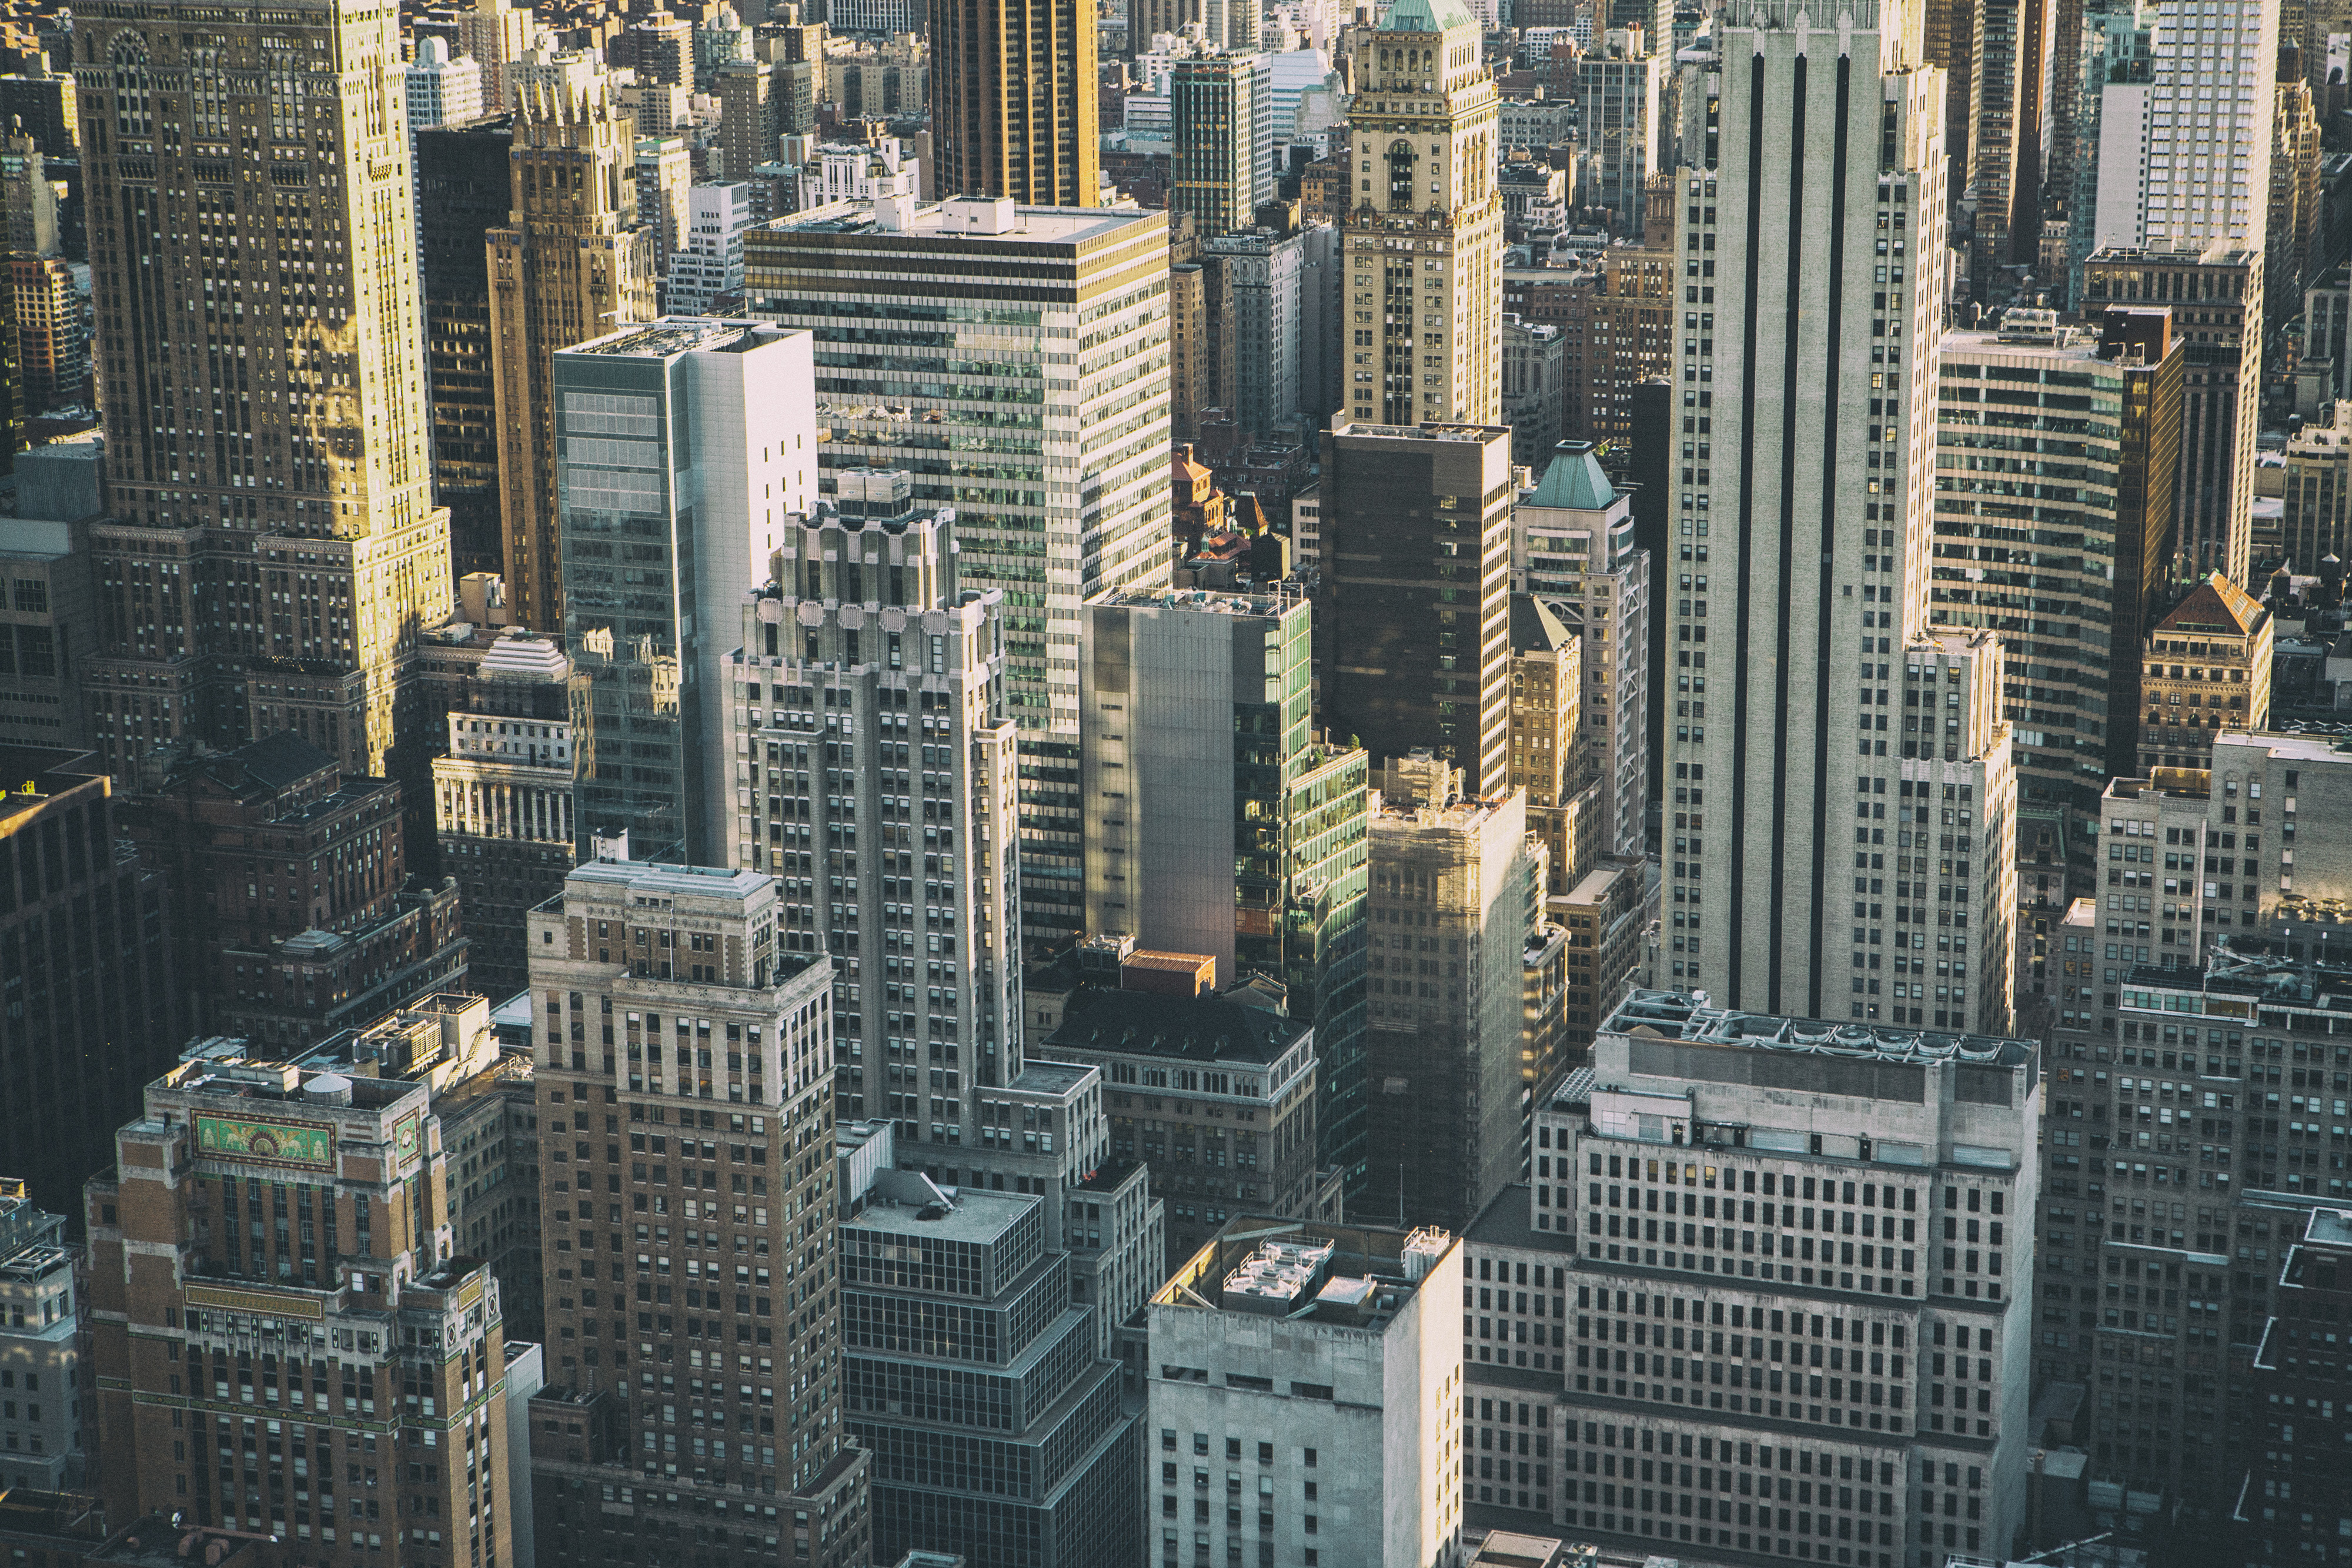
city, metropolitan area, metropolis, urban area, cityscape, skyscraper, tower block, daytime, skyline, human settlement, downtown, building, commercial building, mixed use, landmark, aerial photography, tower, architecture, condominium, urban design, sky, real estate, corporate headquarters, bird's eye view, neighbourhood, residential area, landscape, world, facade, apartment, headquarters